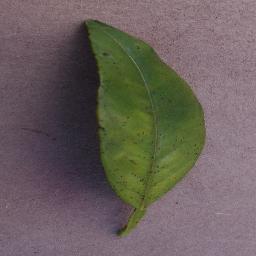
Label: Orange___Haunglongbing_(Citrus_greening)